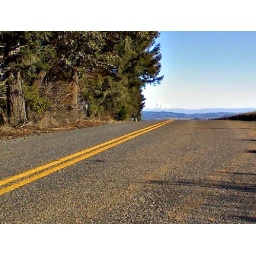
It was a clear blue sky through the Cascades. I could see them all at points in my ride.